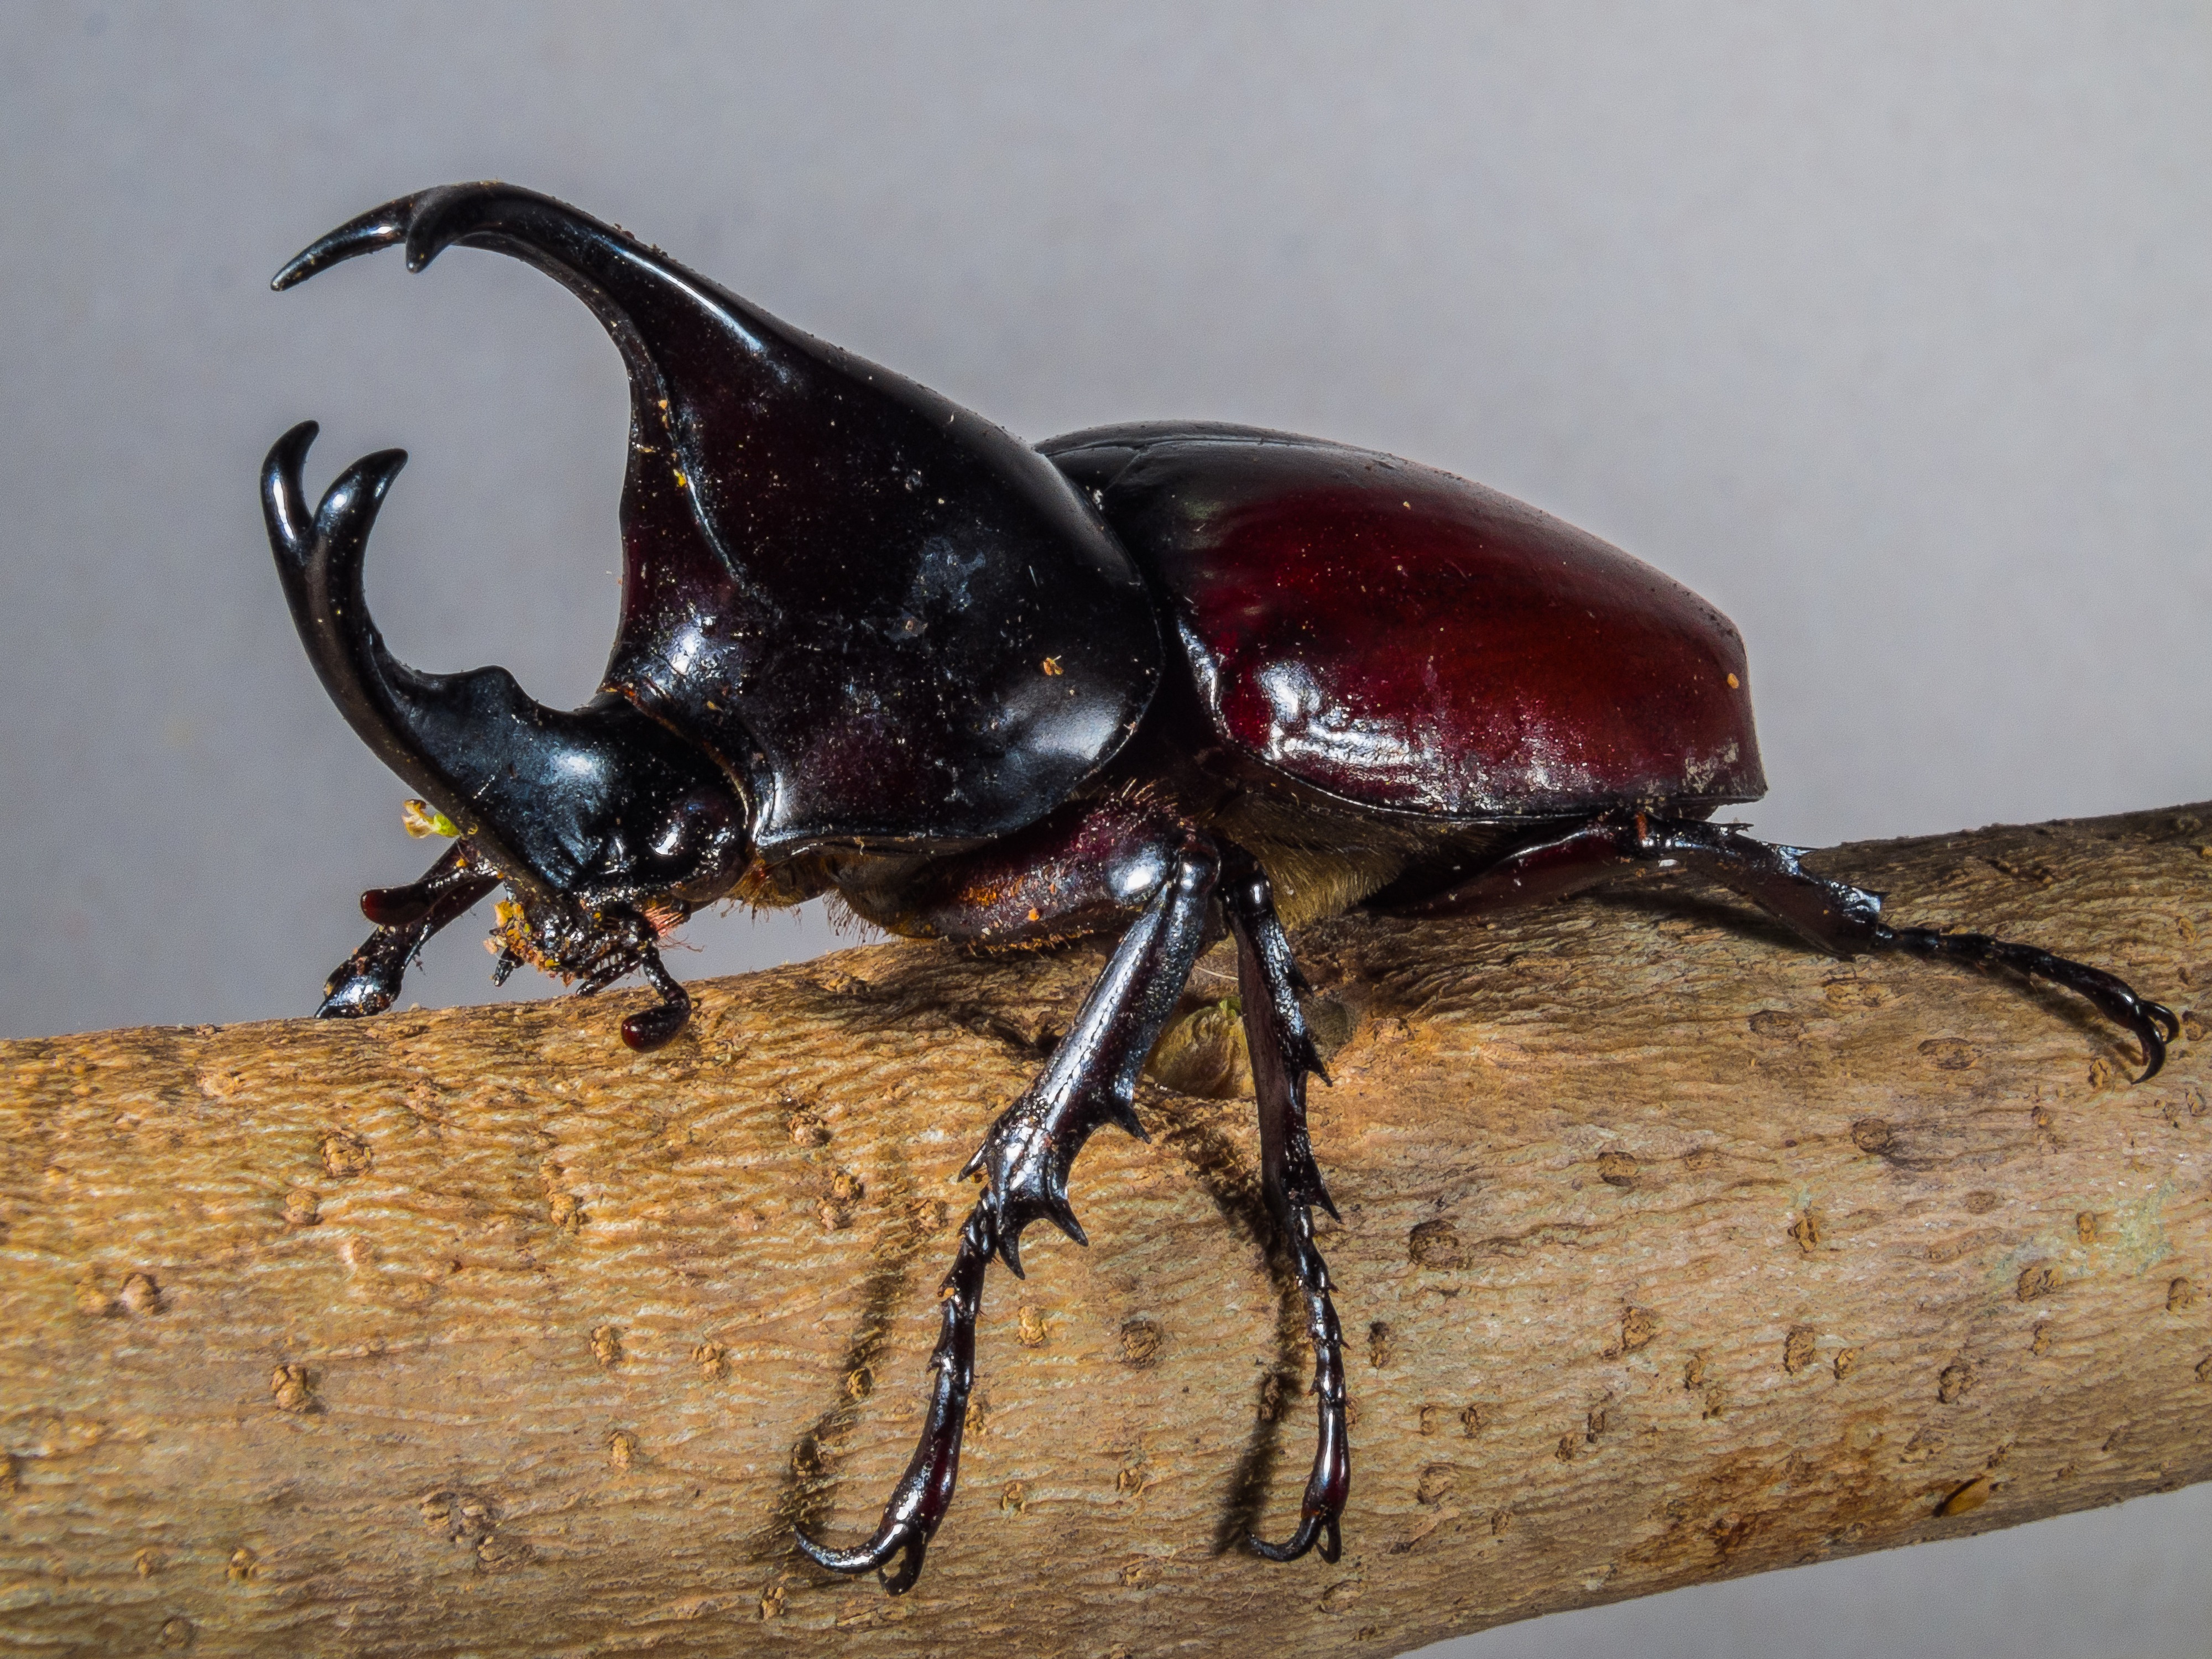
insect, fauna, invertebrate, close up, beetle, macro photography, arthropod, rhinoceros beetle, tropical beetles, scarabs, riesenkaefer, japanese rhinoceros beetle